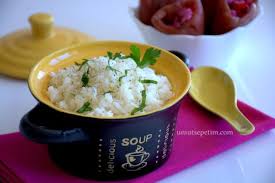
Yemek: pirinc_pilavi